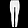
Label: Trouser